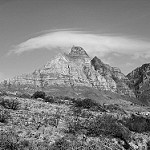
Label: B & W